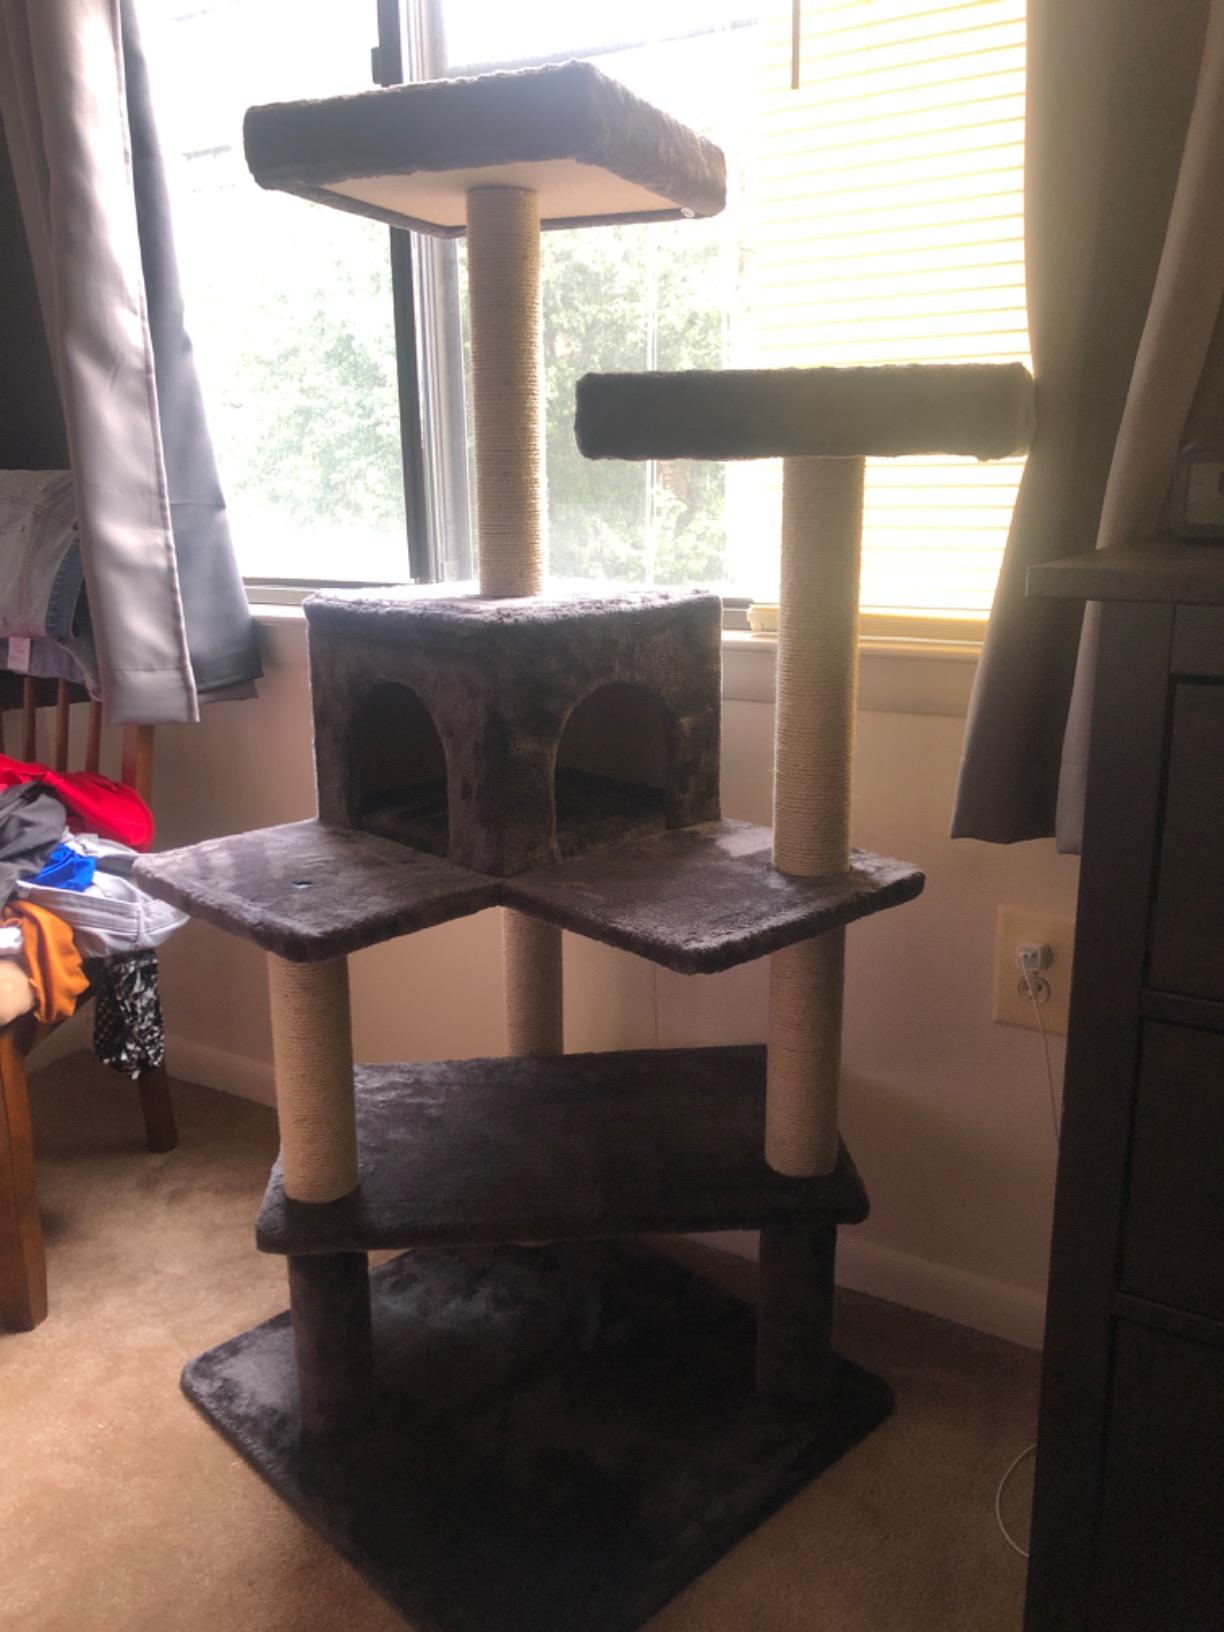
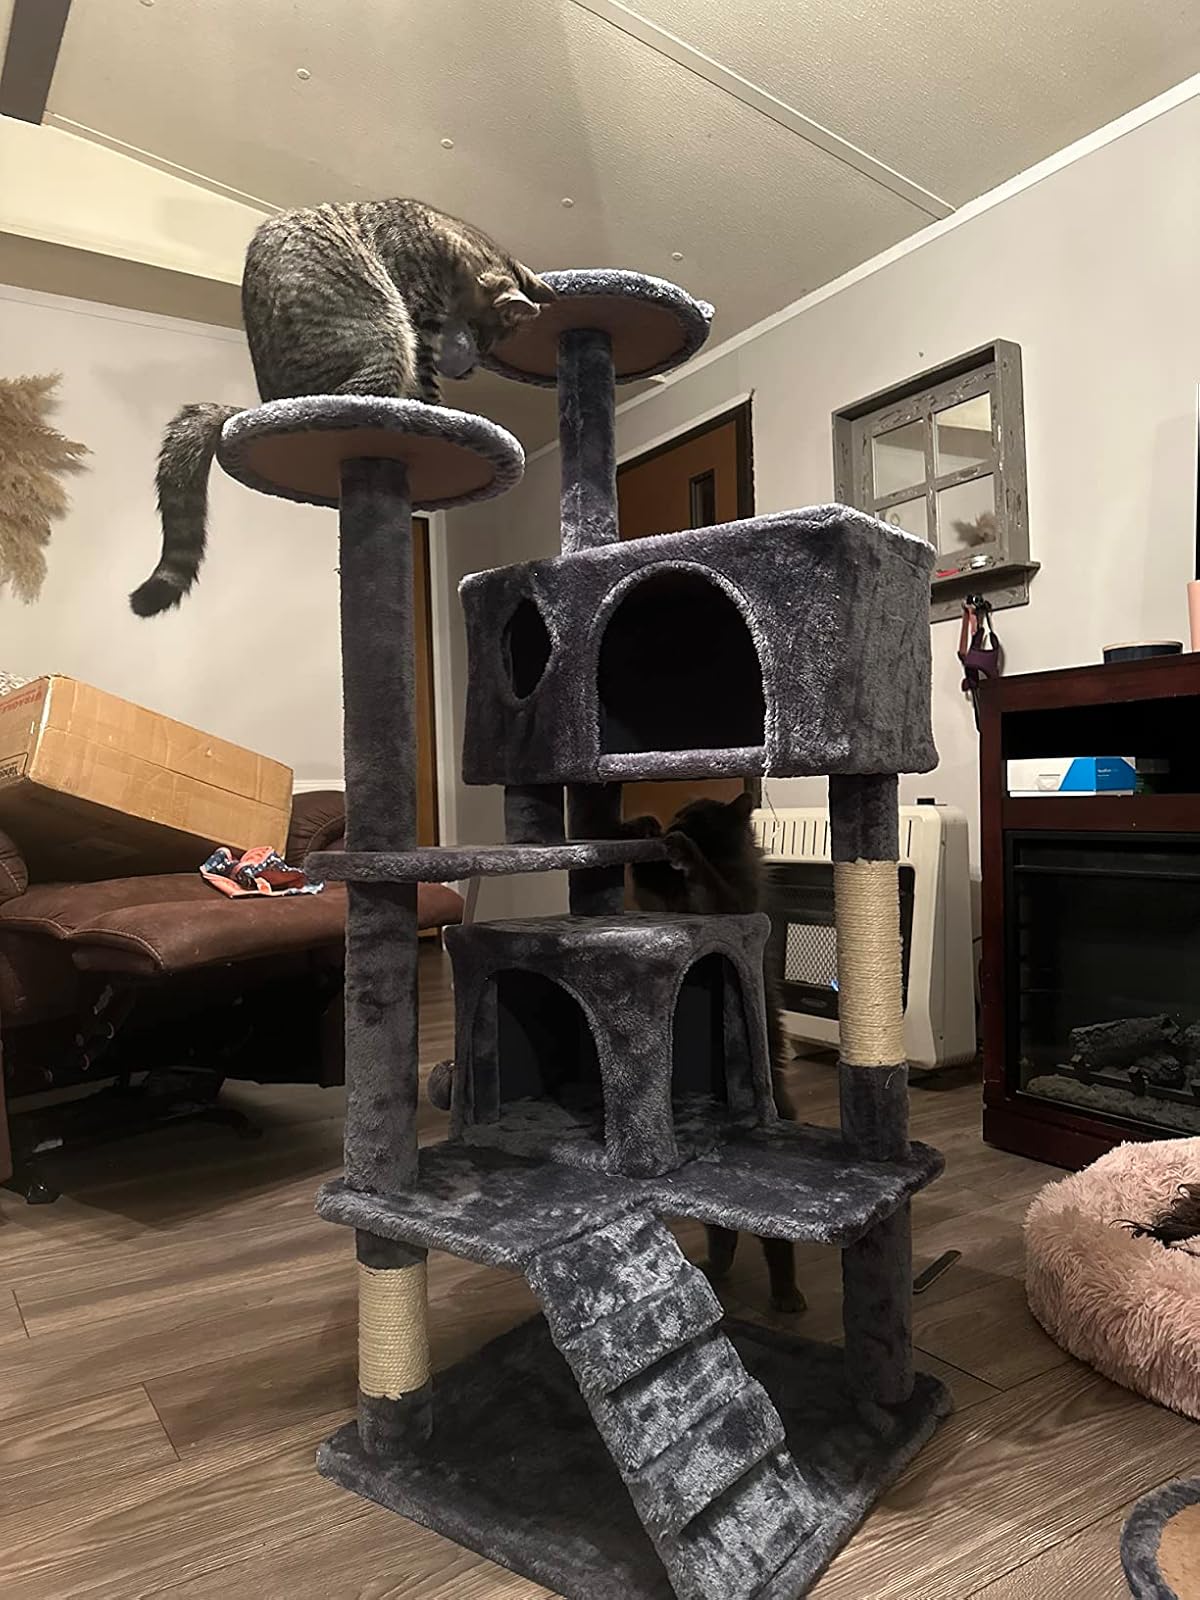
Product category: items_cat tree
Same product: no